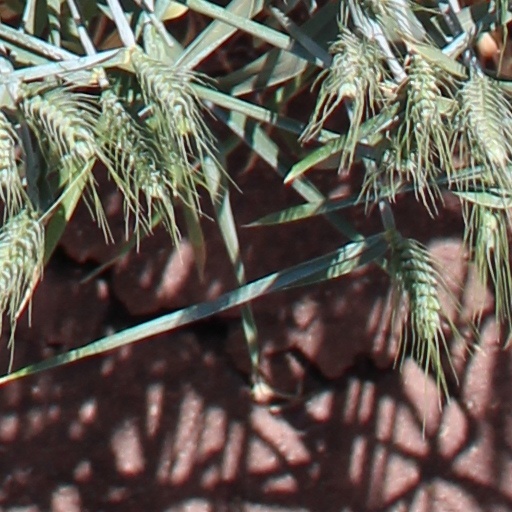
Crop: wheat